Tateyama, Chiba

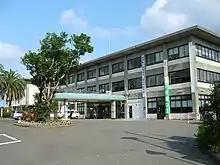
Tateyama City Hall

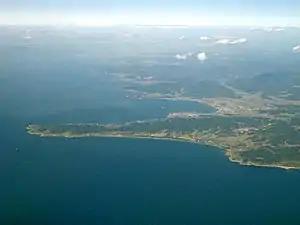
Cape Sunosaki and Tateyama City

Tateyama is located at the far southern tip of the Bōsō Peninsula, facing the Pacific Ocean to the east and south, and the entrance to Tokyo Bay on the west. It is about 70 kilometers from the prefectural capital at Chiba, and within 70 to 80 kilometers from central Tokyo.